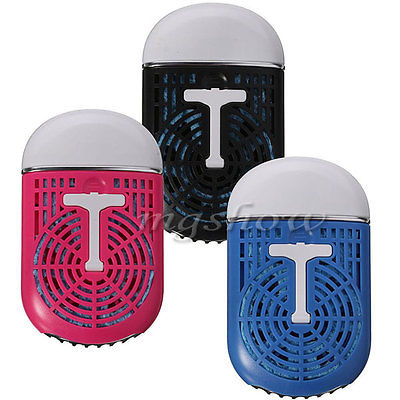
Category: fan